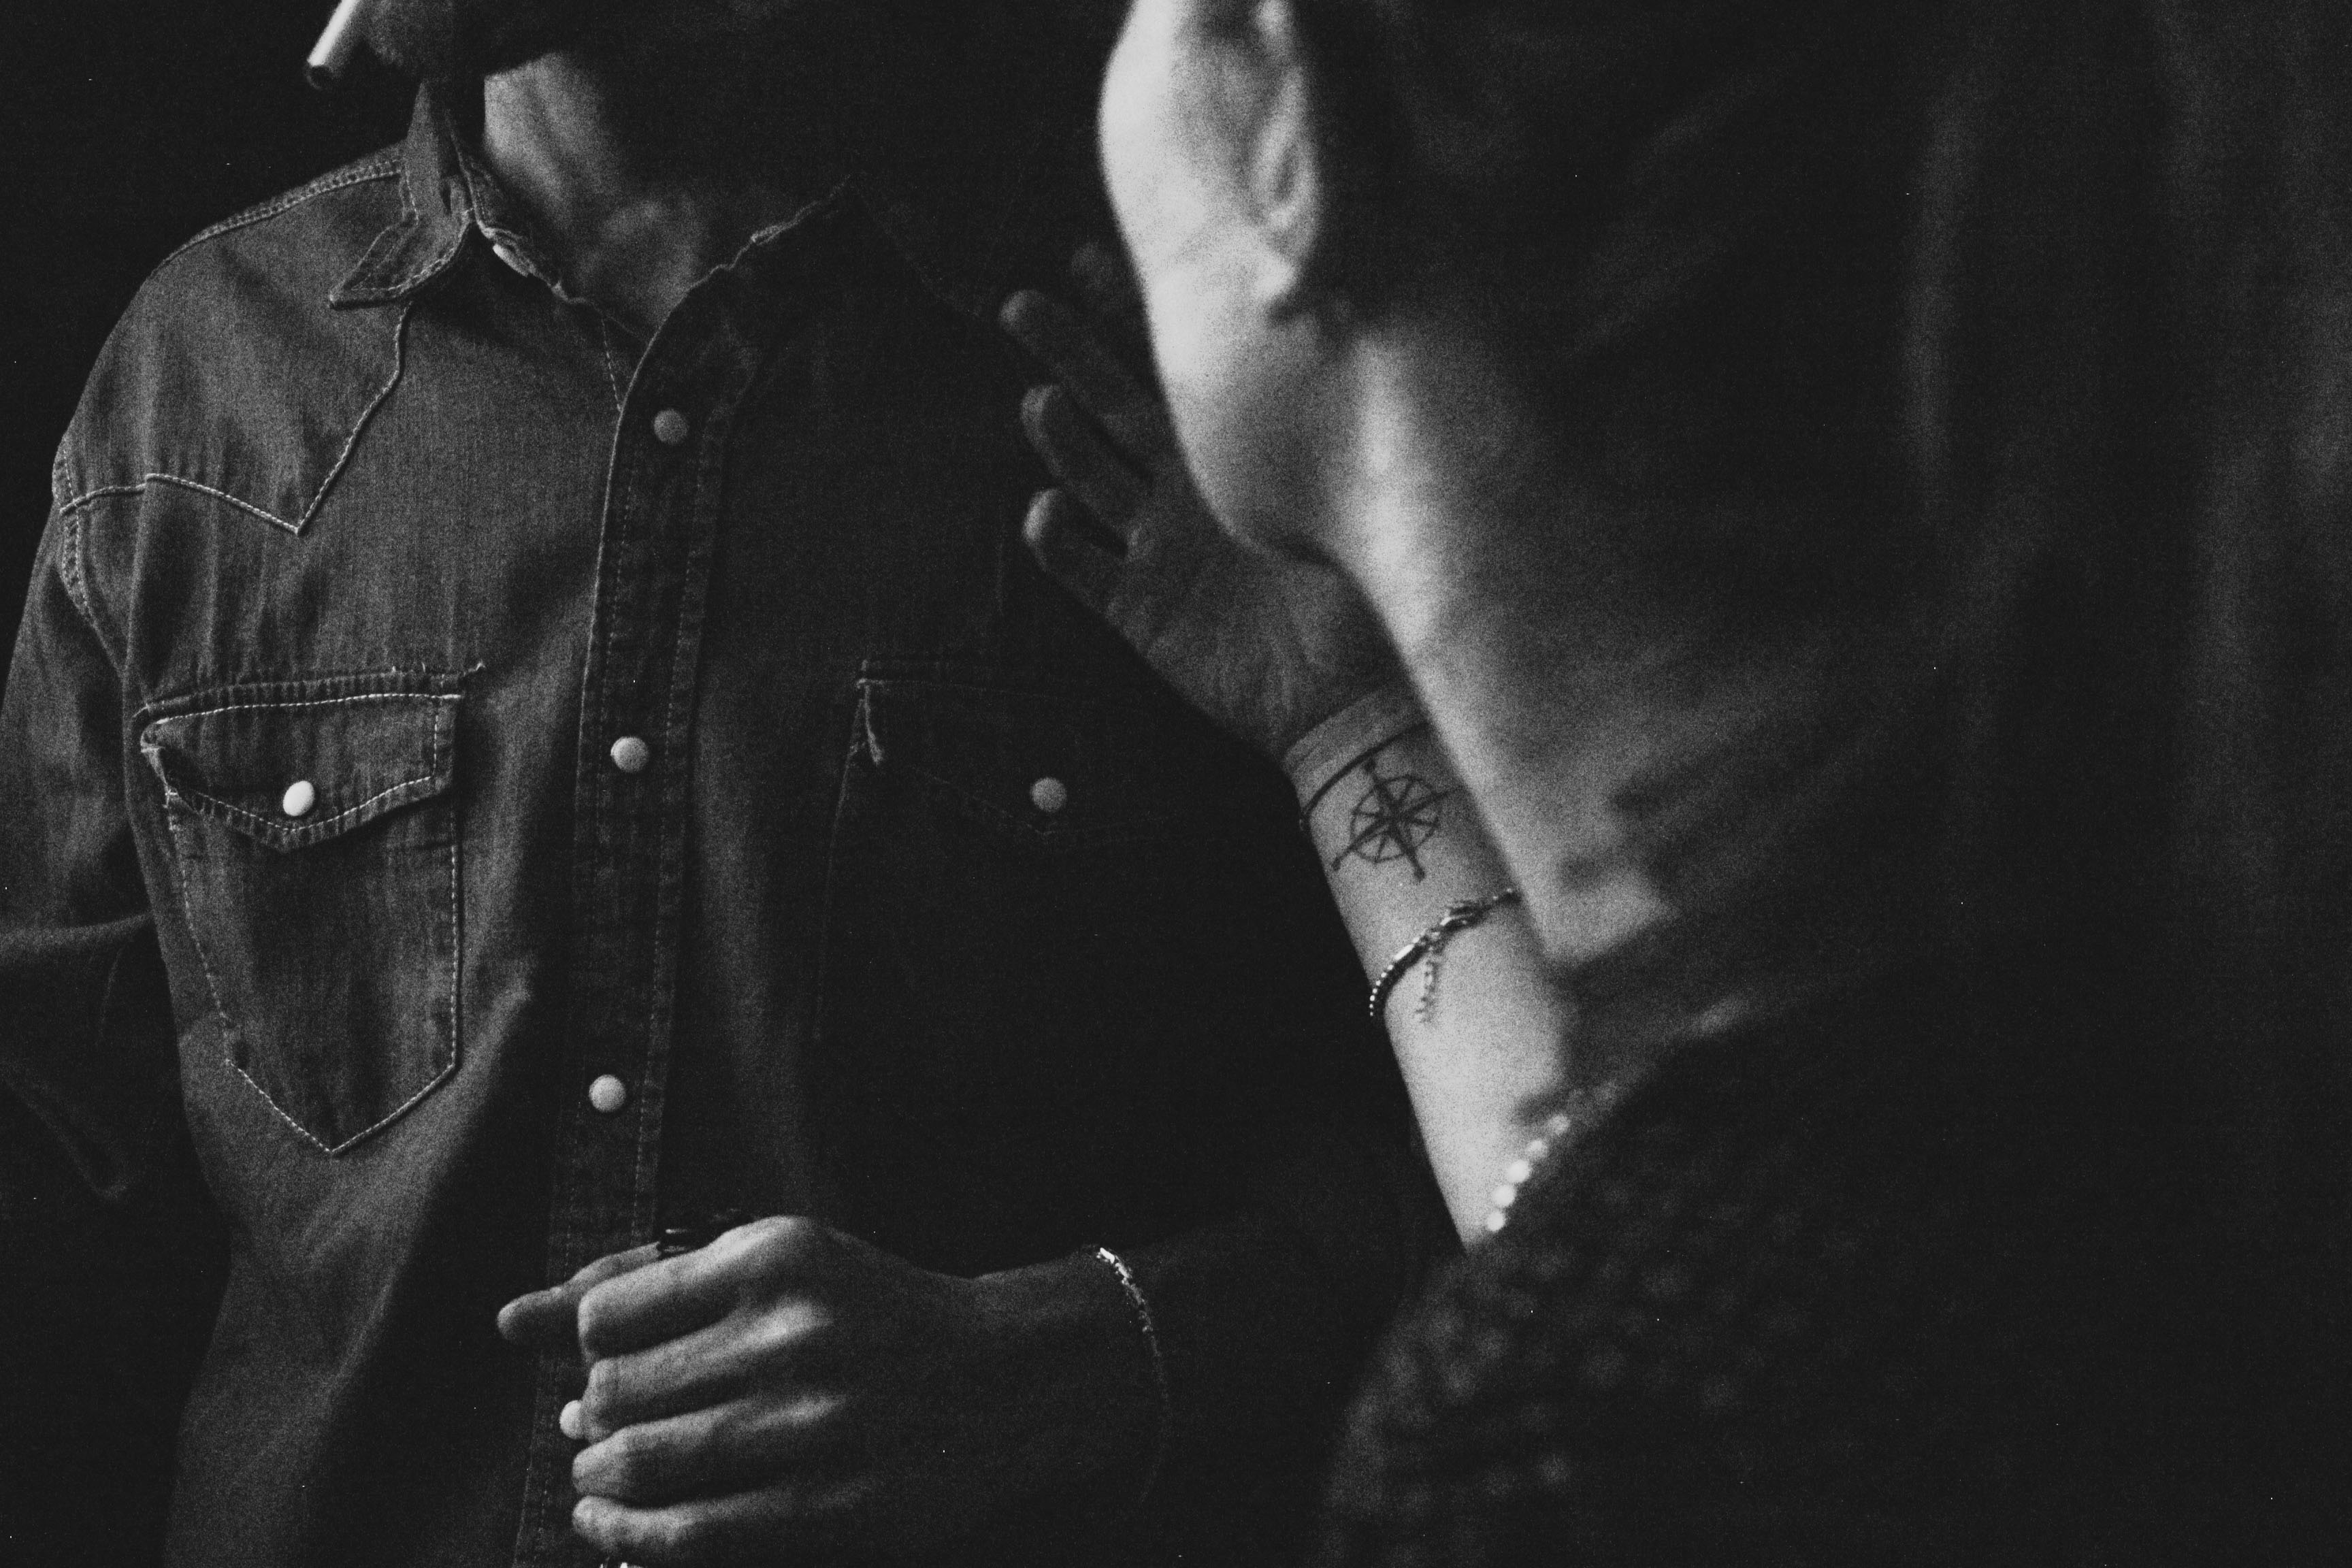
man, person, black and white, photography, darkness, black, monochrome, photograph, interaction, monochrome photography, film noir